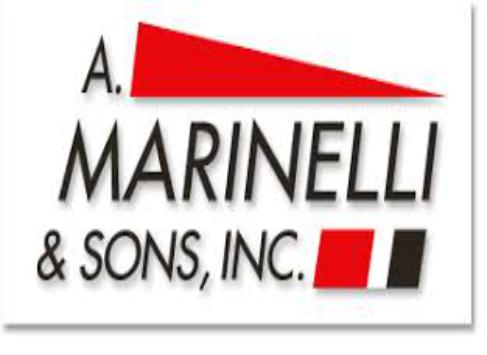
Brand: A. Marinelli
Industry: Food